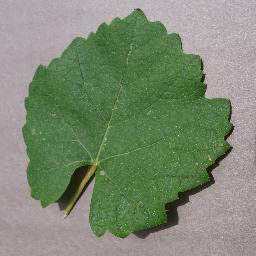
Label: Grape___healthy